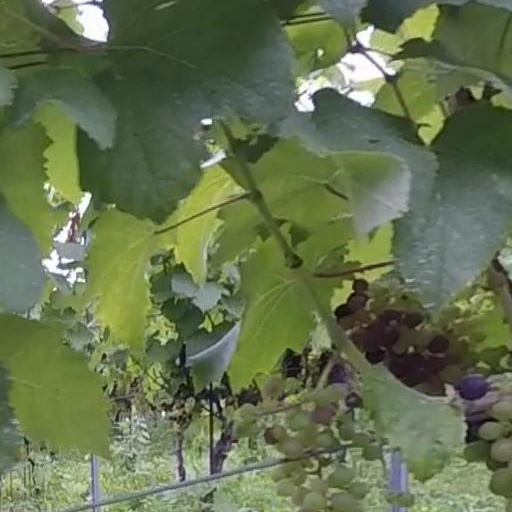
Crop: grape